USNS Navajo (T-ATF-169)

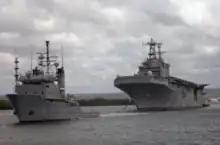

An engine room fire disabled USNS "Taluga" northwest of San Diego in April 1981. "Navajo" was dispatched to bring her back to port. On 10 June 1981, Navajo, took USNS "Hudson" under tow. She was dead in the water off San Nicholas Island at the time.